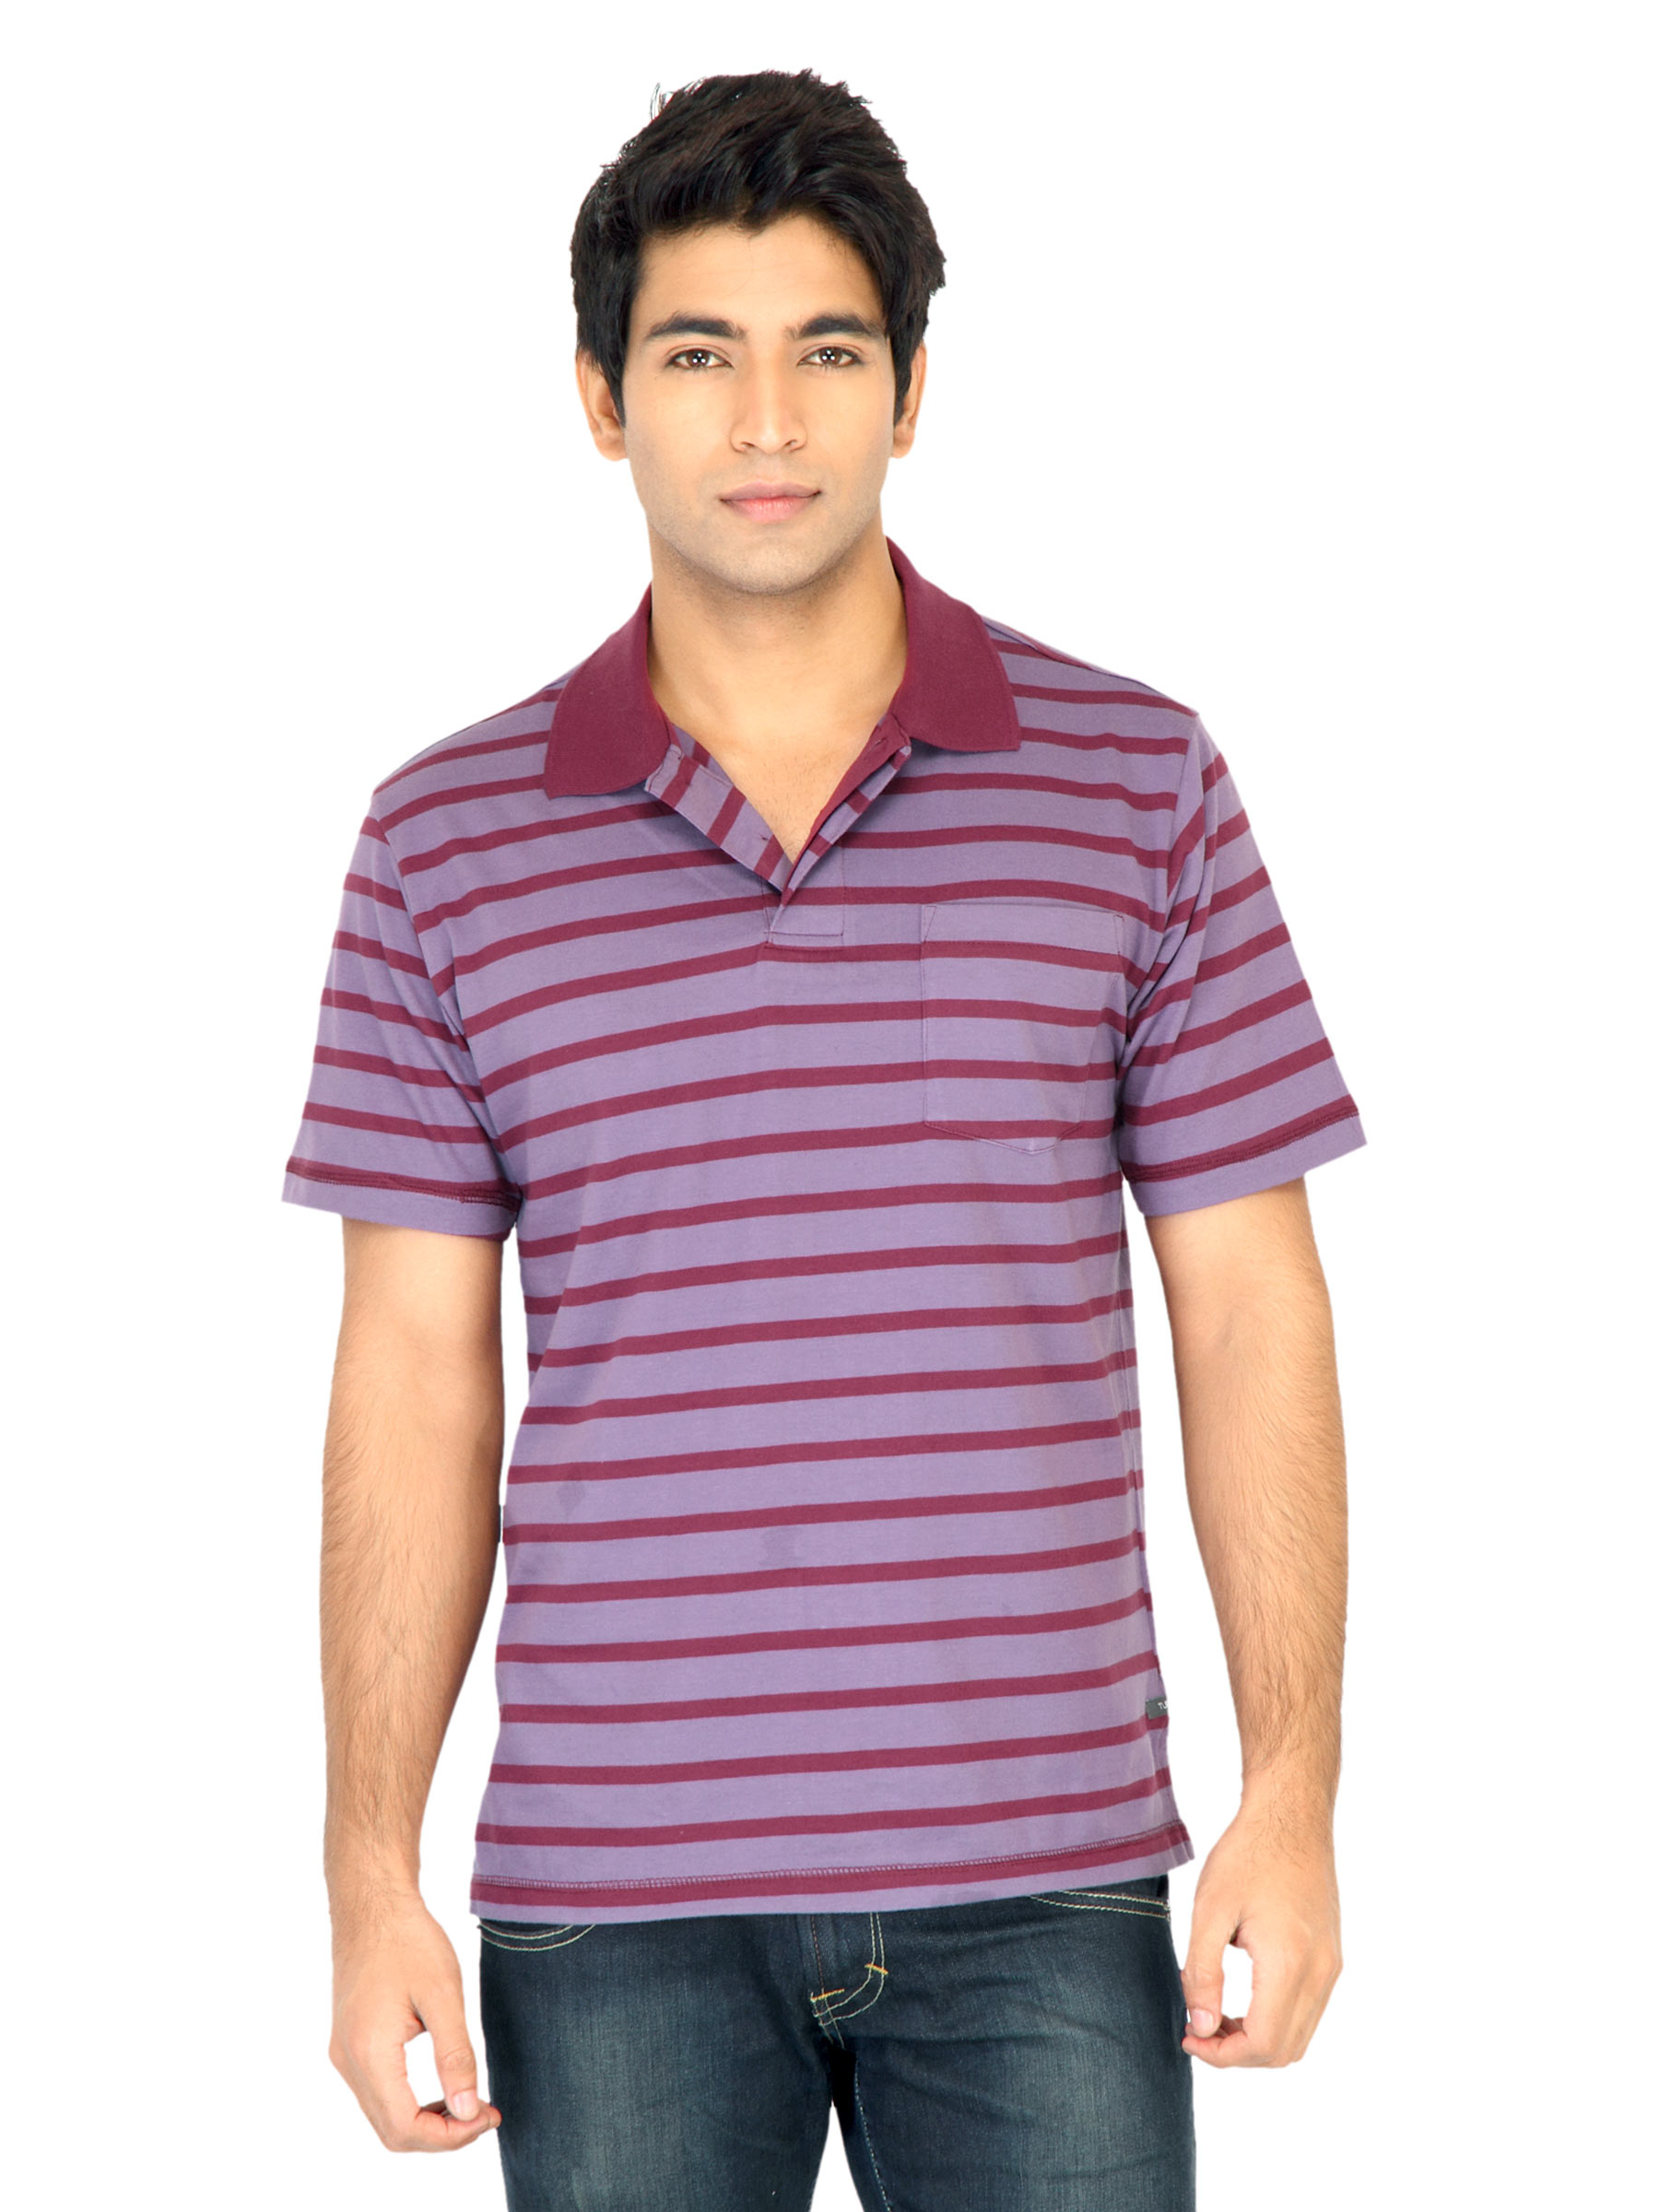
Turtle Stripes Men Purple TShirt
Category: Apparel / Topwear / Tshirts
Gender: Men
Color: Purple
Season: Fall 2011
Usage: Casual